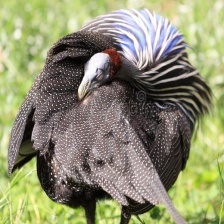
Species: VULTURINE GUINEAFOWL
Scientific name: ACRYLLIUM VULTURINUM